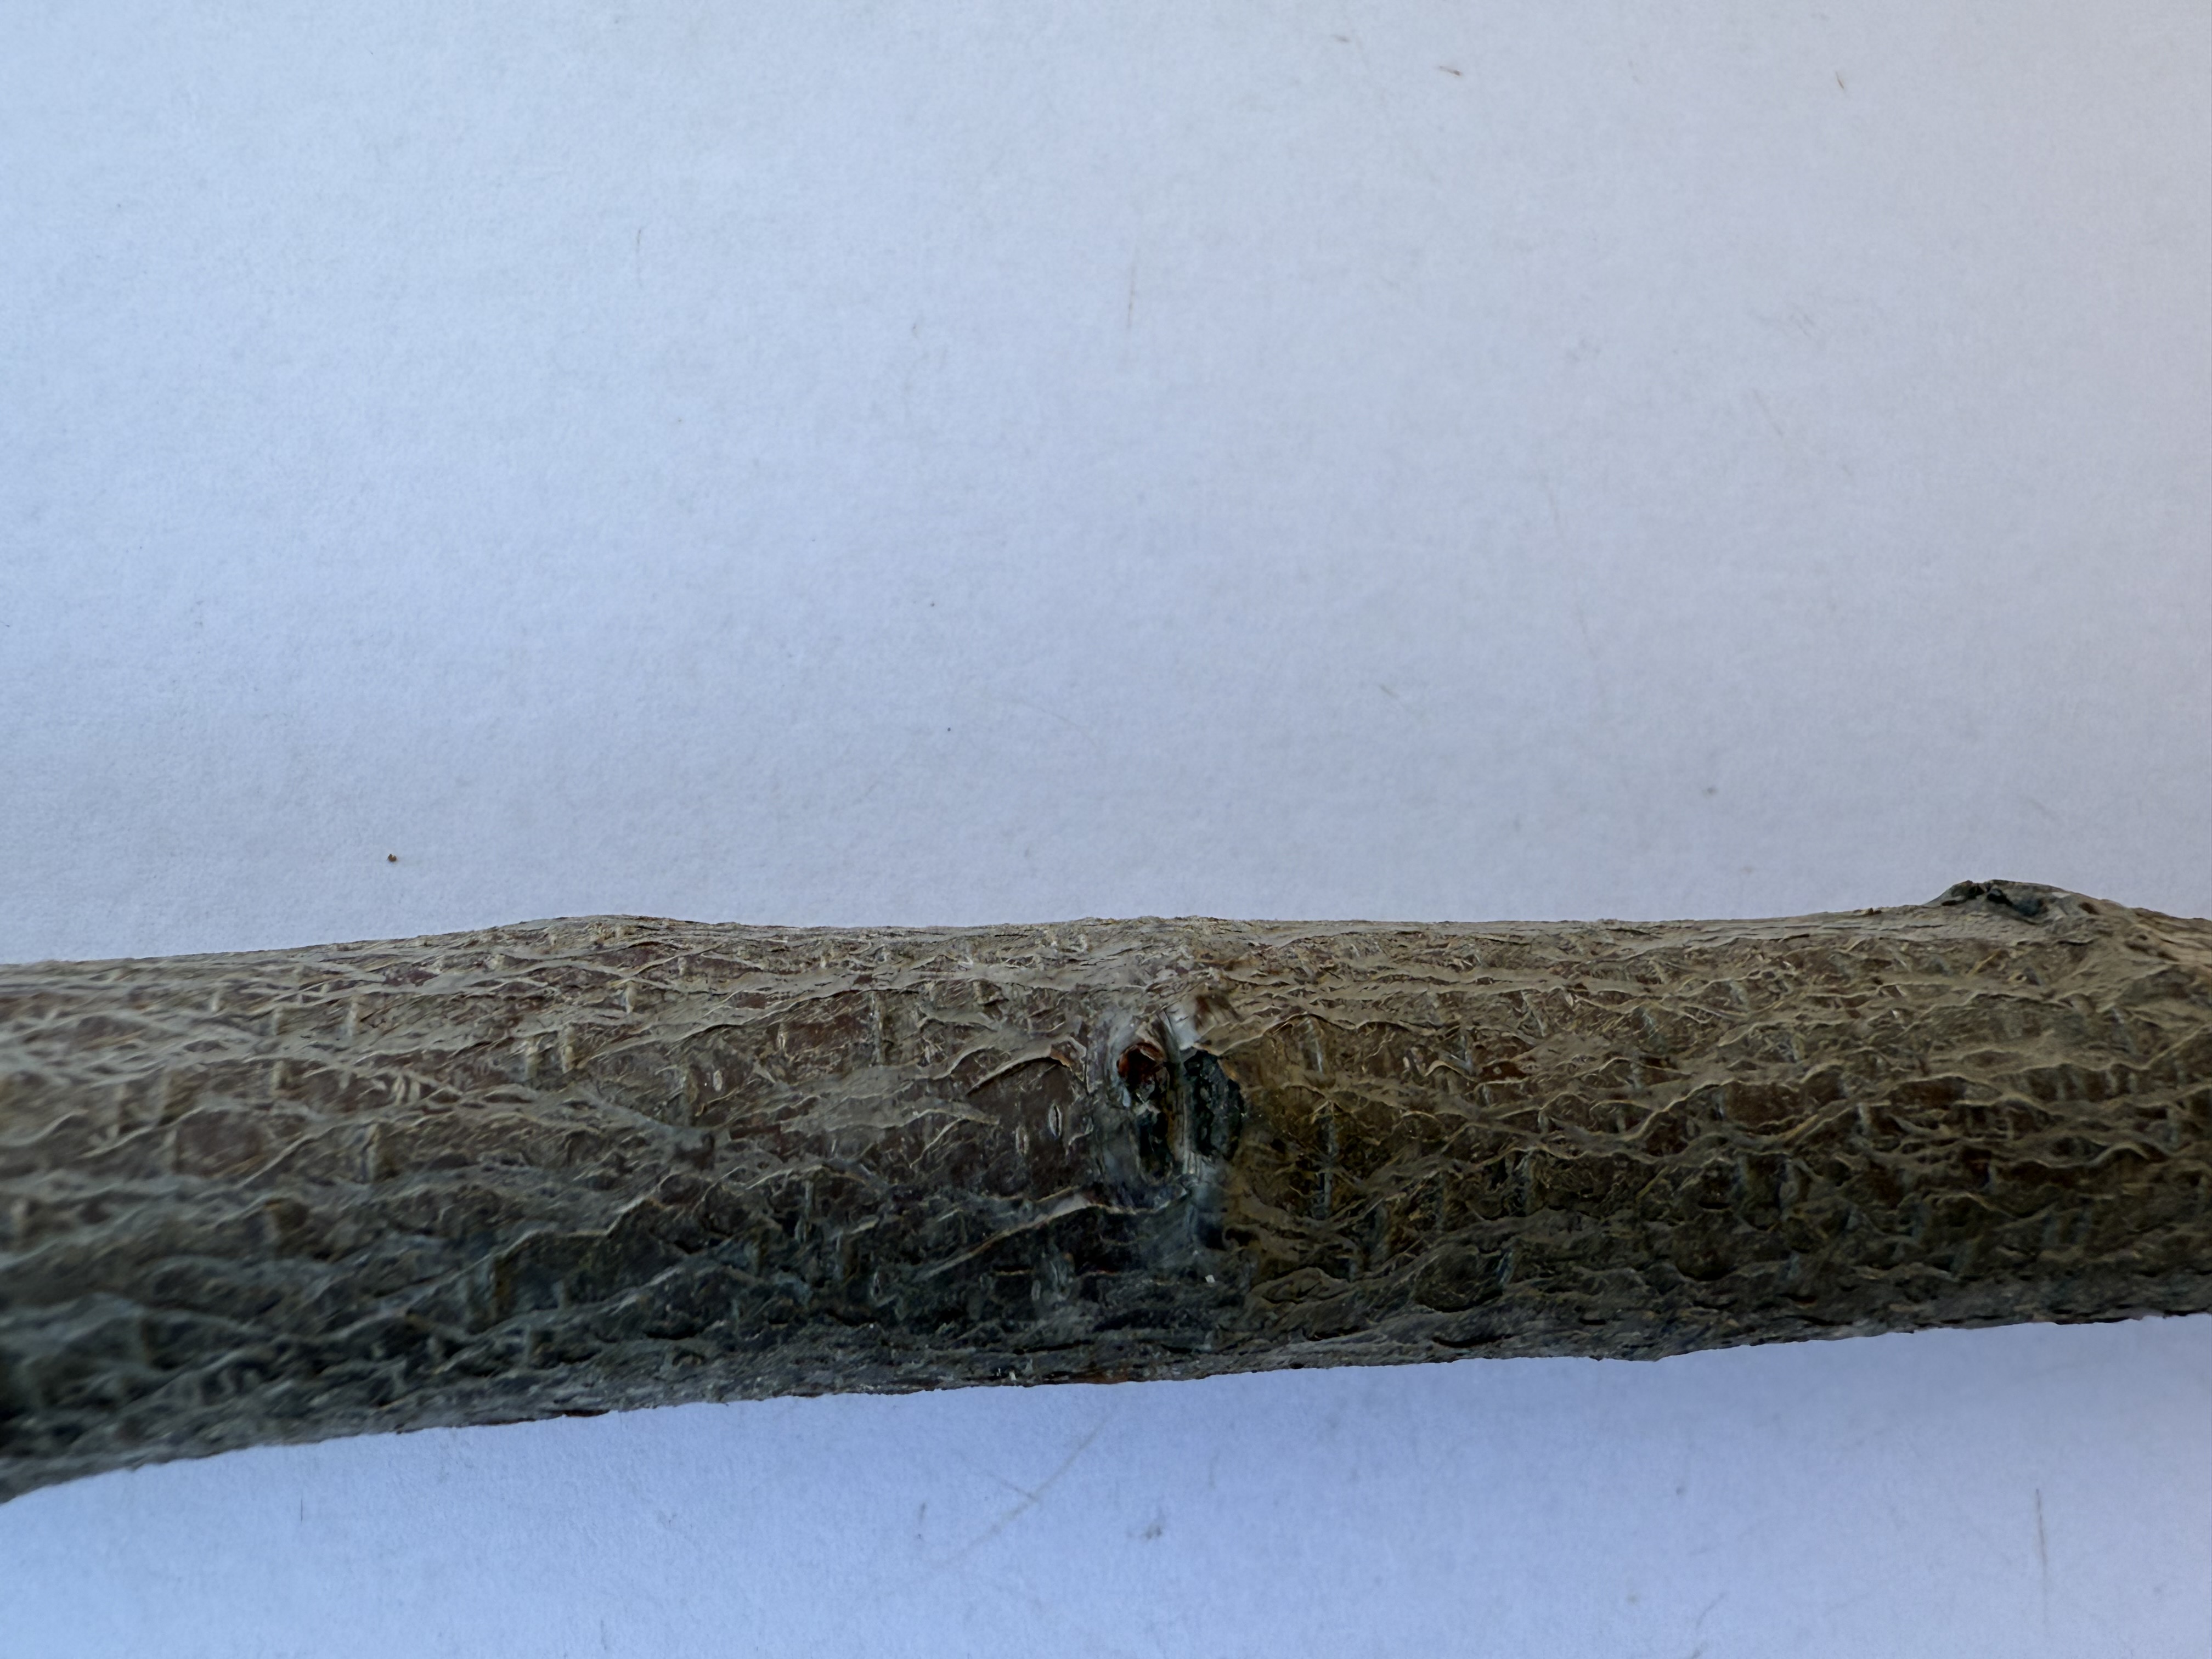
Variety: Black Diamond Plum